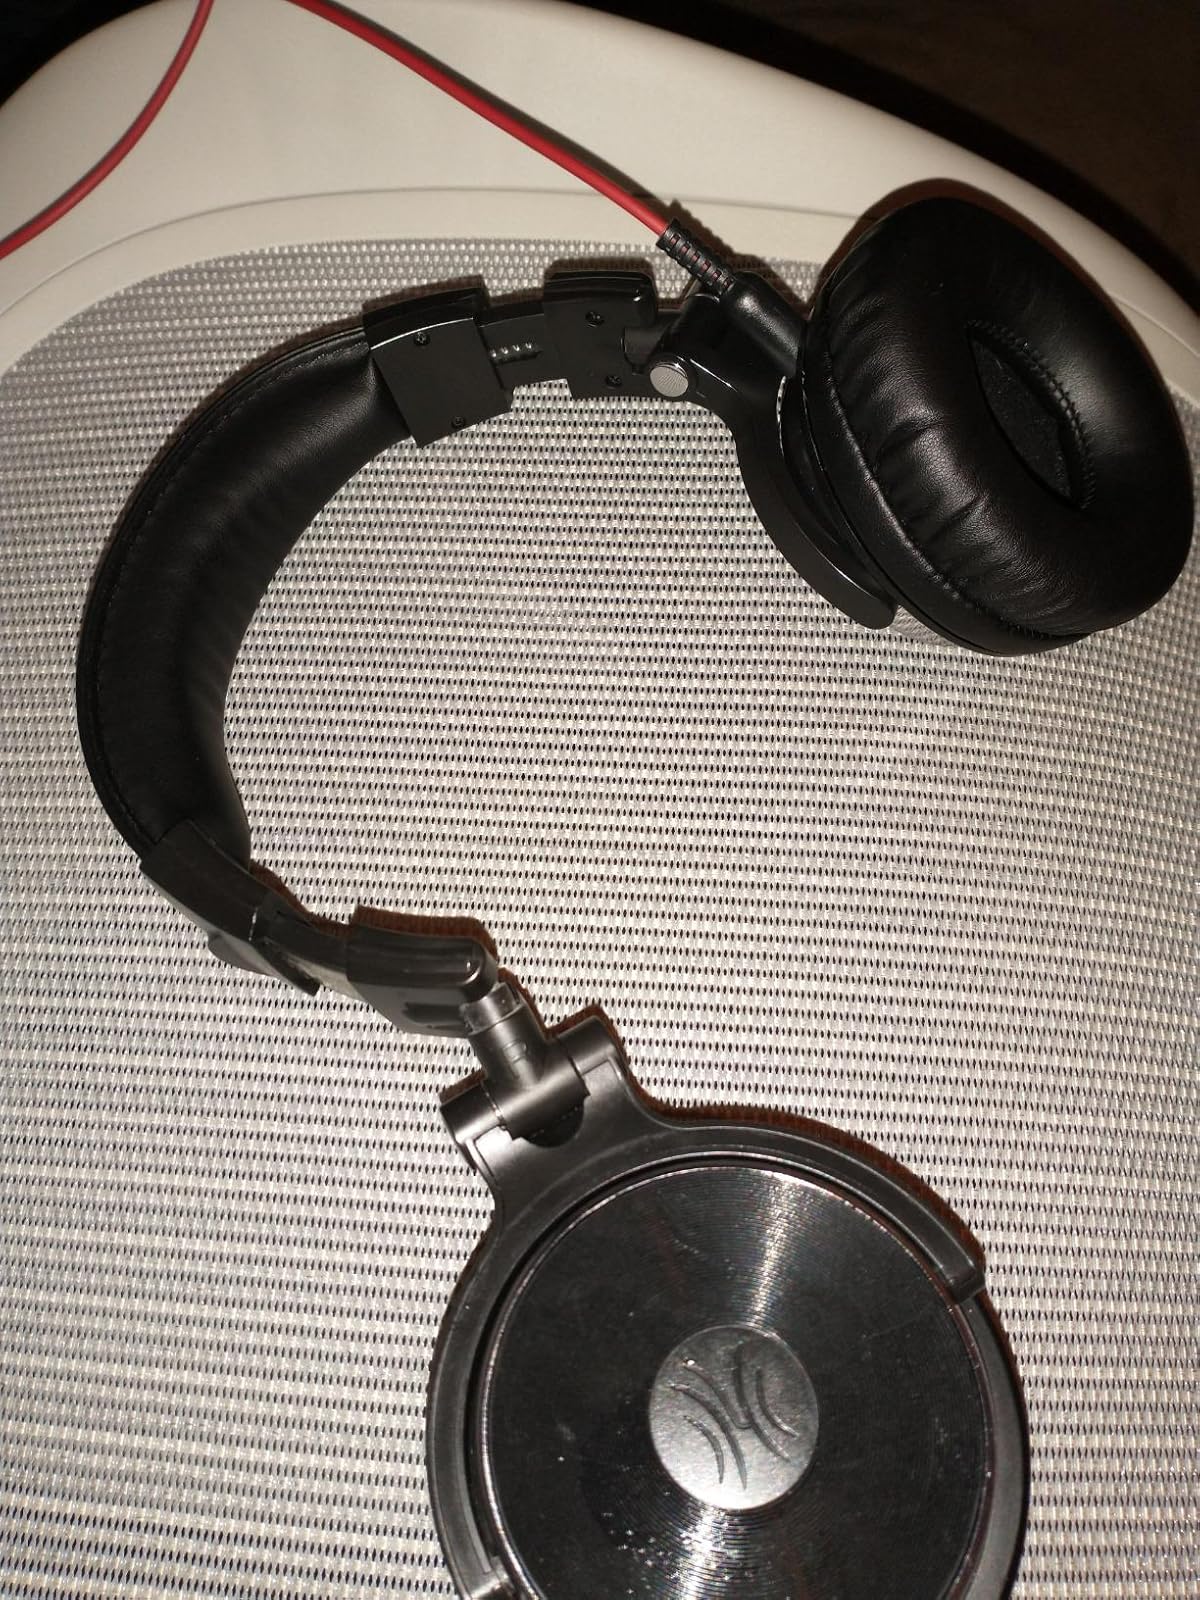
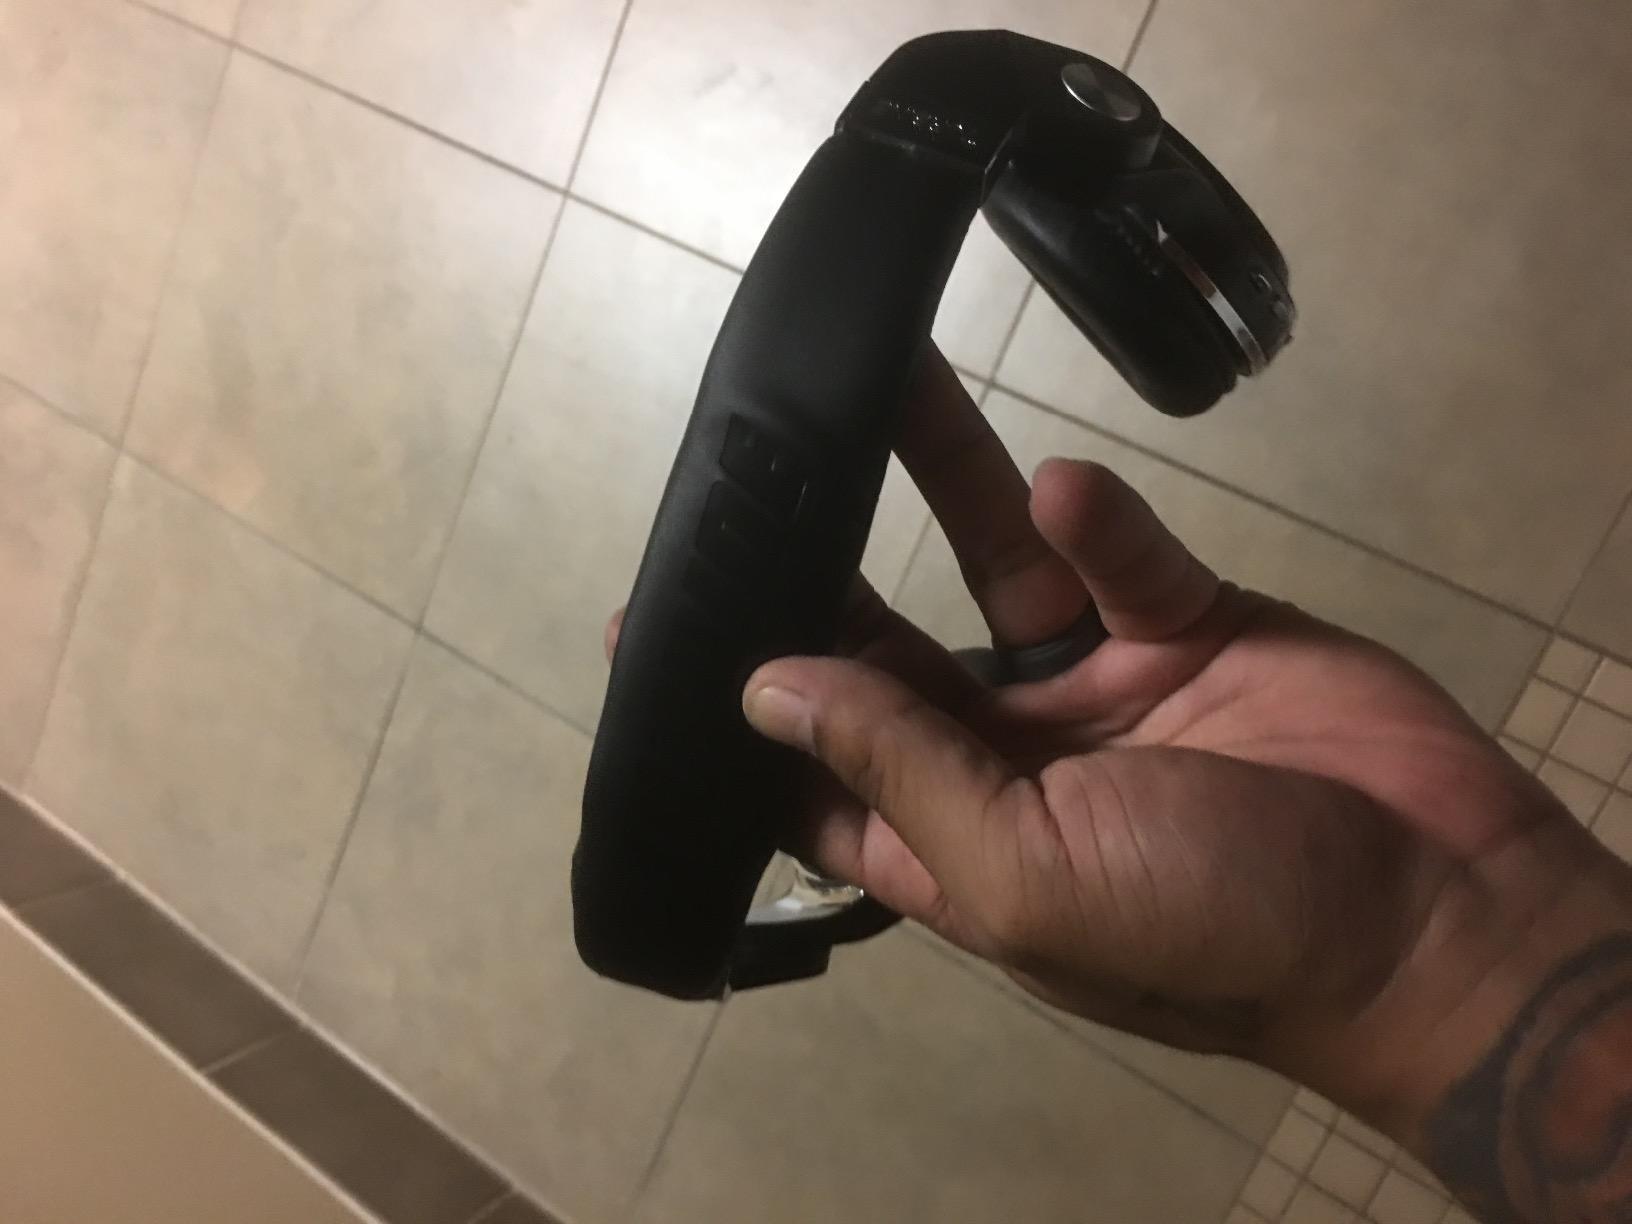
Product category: headphones
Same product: no